The Boy Friend (1926 film)

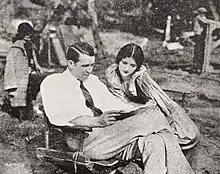
Monta Bell and Marceline Day reviewing the script

The Boy Friend is a lost 1926 American silent romantic comedy film directed by Monta Bell. Based on the play "The Book of Charm" by John Alexander Kirkpatrick, the film starred Marceline Day and John Harron. This film also marked the film debut of character actress Elizabeth Patterson.